Geology of Somerset

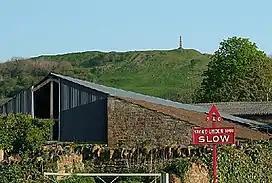
Ham Hill summit and war memorial seen from Stoke-sub-Hamdon

The North Somerset Levels are to the east of Weston-super-Mare, while the Axe valley is separated by the Isle of Wedmore from the Brue valley. The latter is separated by the Polden Hills from the main wetland of the Parrett/Tone/Cary valleys. The Poldens are a low narrow ridge of Blue Lias with alternating bands of limestone and clay. Because of the nature of the Levels and Moors, the Poldens have a significant visual impact.